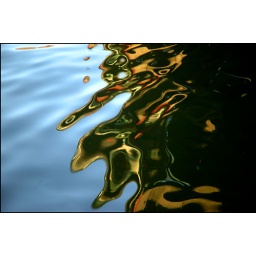
Chesterton railway bridge as seen in the river Cam